Slovenia

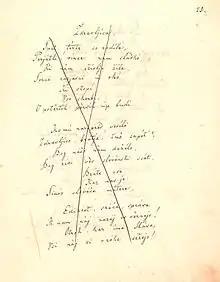
"Zdravljica" ("A Toast"; part) with rejection mark from Austrian censorship (due to potential revolutionary content); the music of Zdravljica is now the Slovenian national anthem

Music of Slovenia historically includes numerous musicians and composers, such as the Renaissance composer Jacobus Gallus, who greatly influenced Central European classical music, the Baroque composer Joannes Baptista Dolar, and the violin virtuoso Giuseppe Tartini. The first Slovenian hymnal, "Eni Psalmi", was published in 1567. This period saw the rise of musicians like Jacobus Gallus and George Slatkonia. In 1701, Johann Berthold von Höffer founded the Academia Philharmonicorum Labacensis, as one of the oldest such institutions in Europe, based on Italian models. Composers of Slovenian Lieder and art songs include Emil Adamič, Fran Gerbič, Alojz Geržinič, Benjamin Ipavec, Davorin Jenko, Anton Lajovic, Kamilo Mašek, Josip Pavčič, Zorko Prelovec, and Lucijan Marija Škerjanc.